Geneva

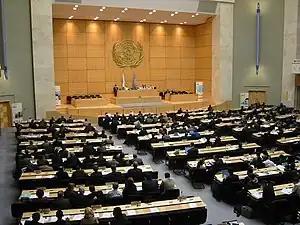
The assembly hall of the "Palais des nations".

In May 2013, the demonstrator electric bus system with a capacity of 133 passengers commenced between Geneva Airport and Palexpo. The project aims to introduce a new system of mass transport with electric "flash" recharging of the buses at selected stops while passengers are disembarking and embarking.